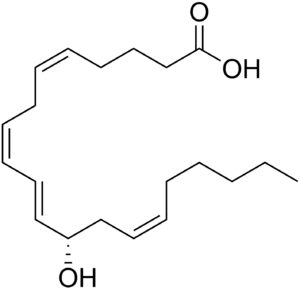
L’acide 12-hydroxyeicosatétraénoïque est un eicosanoïde dérivé de l'acide arachidonique sous l'action de l'arachidonate 12-lipoxygénase. C'est un ligand très sélectif utilisé pour marquer les récepteurs aux opiacés mu.